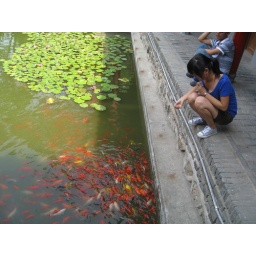
girl feeding fish in Xian